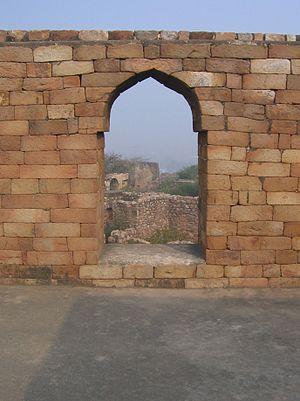
1230 : début de la construction de l'église des Jacobins à Toulouse.